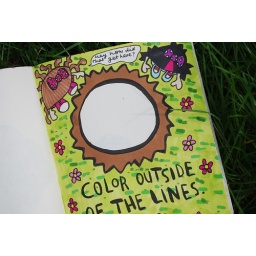
Kitty and Cuppy check out the hole that appeared in their running through a flowery field dream... Ariel view!!